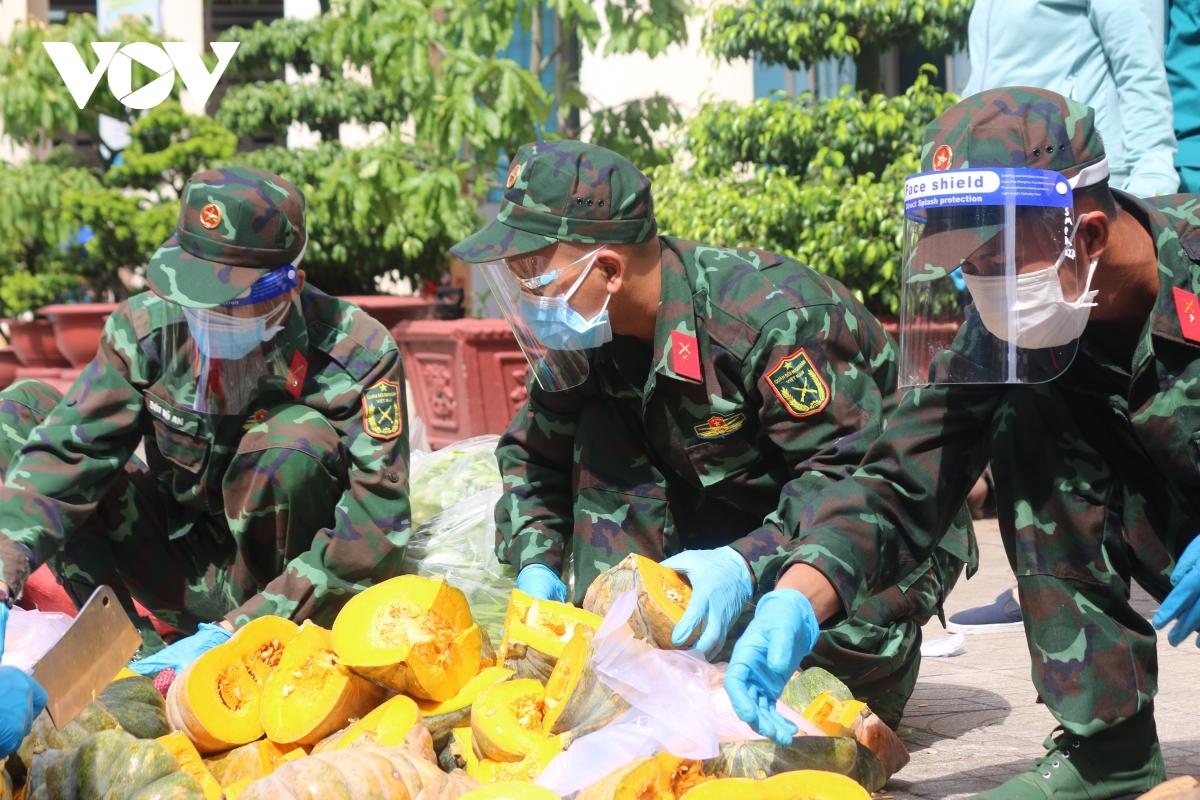
những đồng chí bộ đội đang đeo những tấm kính chống giọt bắn